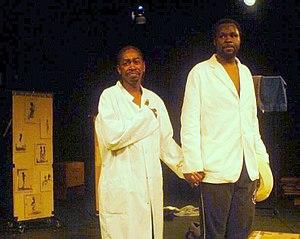
Habib Dembélé dit « Guimba national », né le 19 avril 1962 à San, est un acteur, metteur en scène, écrivain et homme politique malien. Il vit à Paris.
Pitcho, de son vrai nom Laurent Womba Konga, né le 11 décembre 1975 à Kinshasa, en République démocratique du Congo, est un rappeur et acteur belge.